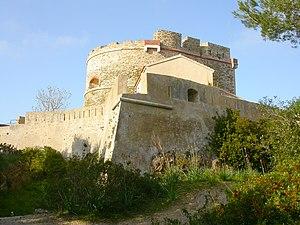
Le fort de l'Estissac est un ancien ouvrage militaire situé au sommet de l'extrémité nord-ouest de l'île de Port-Cros. Aujourd'hui désarmé, il est ouvert au public durant la saison estivale.
Ce tableau présente la liste de tous les monuments historiques classés ou inscrits dans la ville d'Hyères, dans le département du Var, en France.